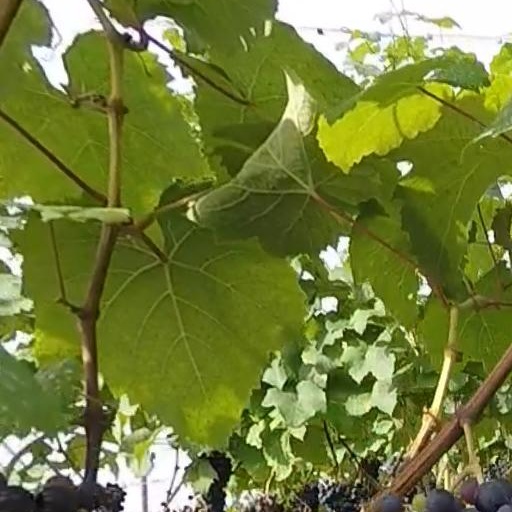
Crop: grape